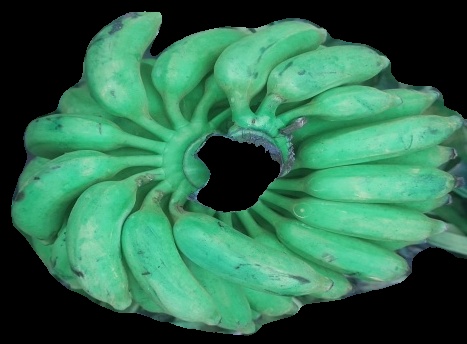
Variety: elakki-bale
Grade: grade1